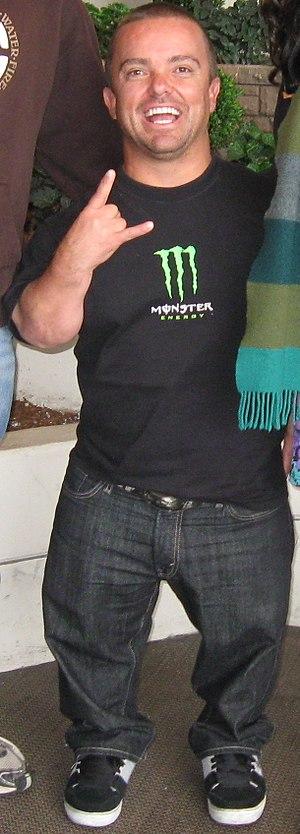
Jason Acuña, plus connu sous le surnom de Wee Man, est un acteur américain né le 16 mai 1973 à Pise, en Italie. Il a passé son enfance à Huntington Beach en Californie aux États-Unis.
L'achondroplasie est une maladie constitutionnelle de l'os donnant un nanisme avec raccourcissement surtout de la racine des membres et un visage caractéristique. Si les capacités cognitives ne sont en règle générale pas affectées, il ne faut pas négliger certaines difficultés d'apprentissage ou la possibilité d'hydrocéphalie.